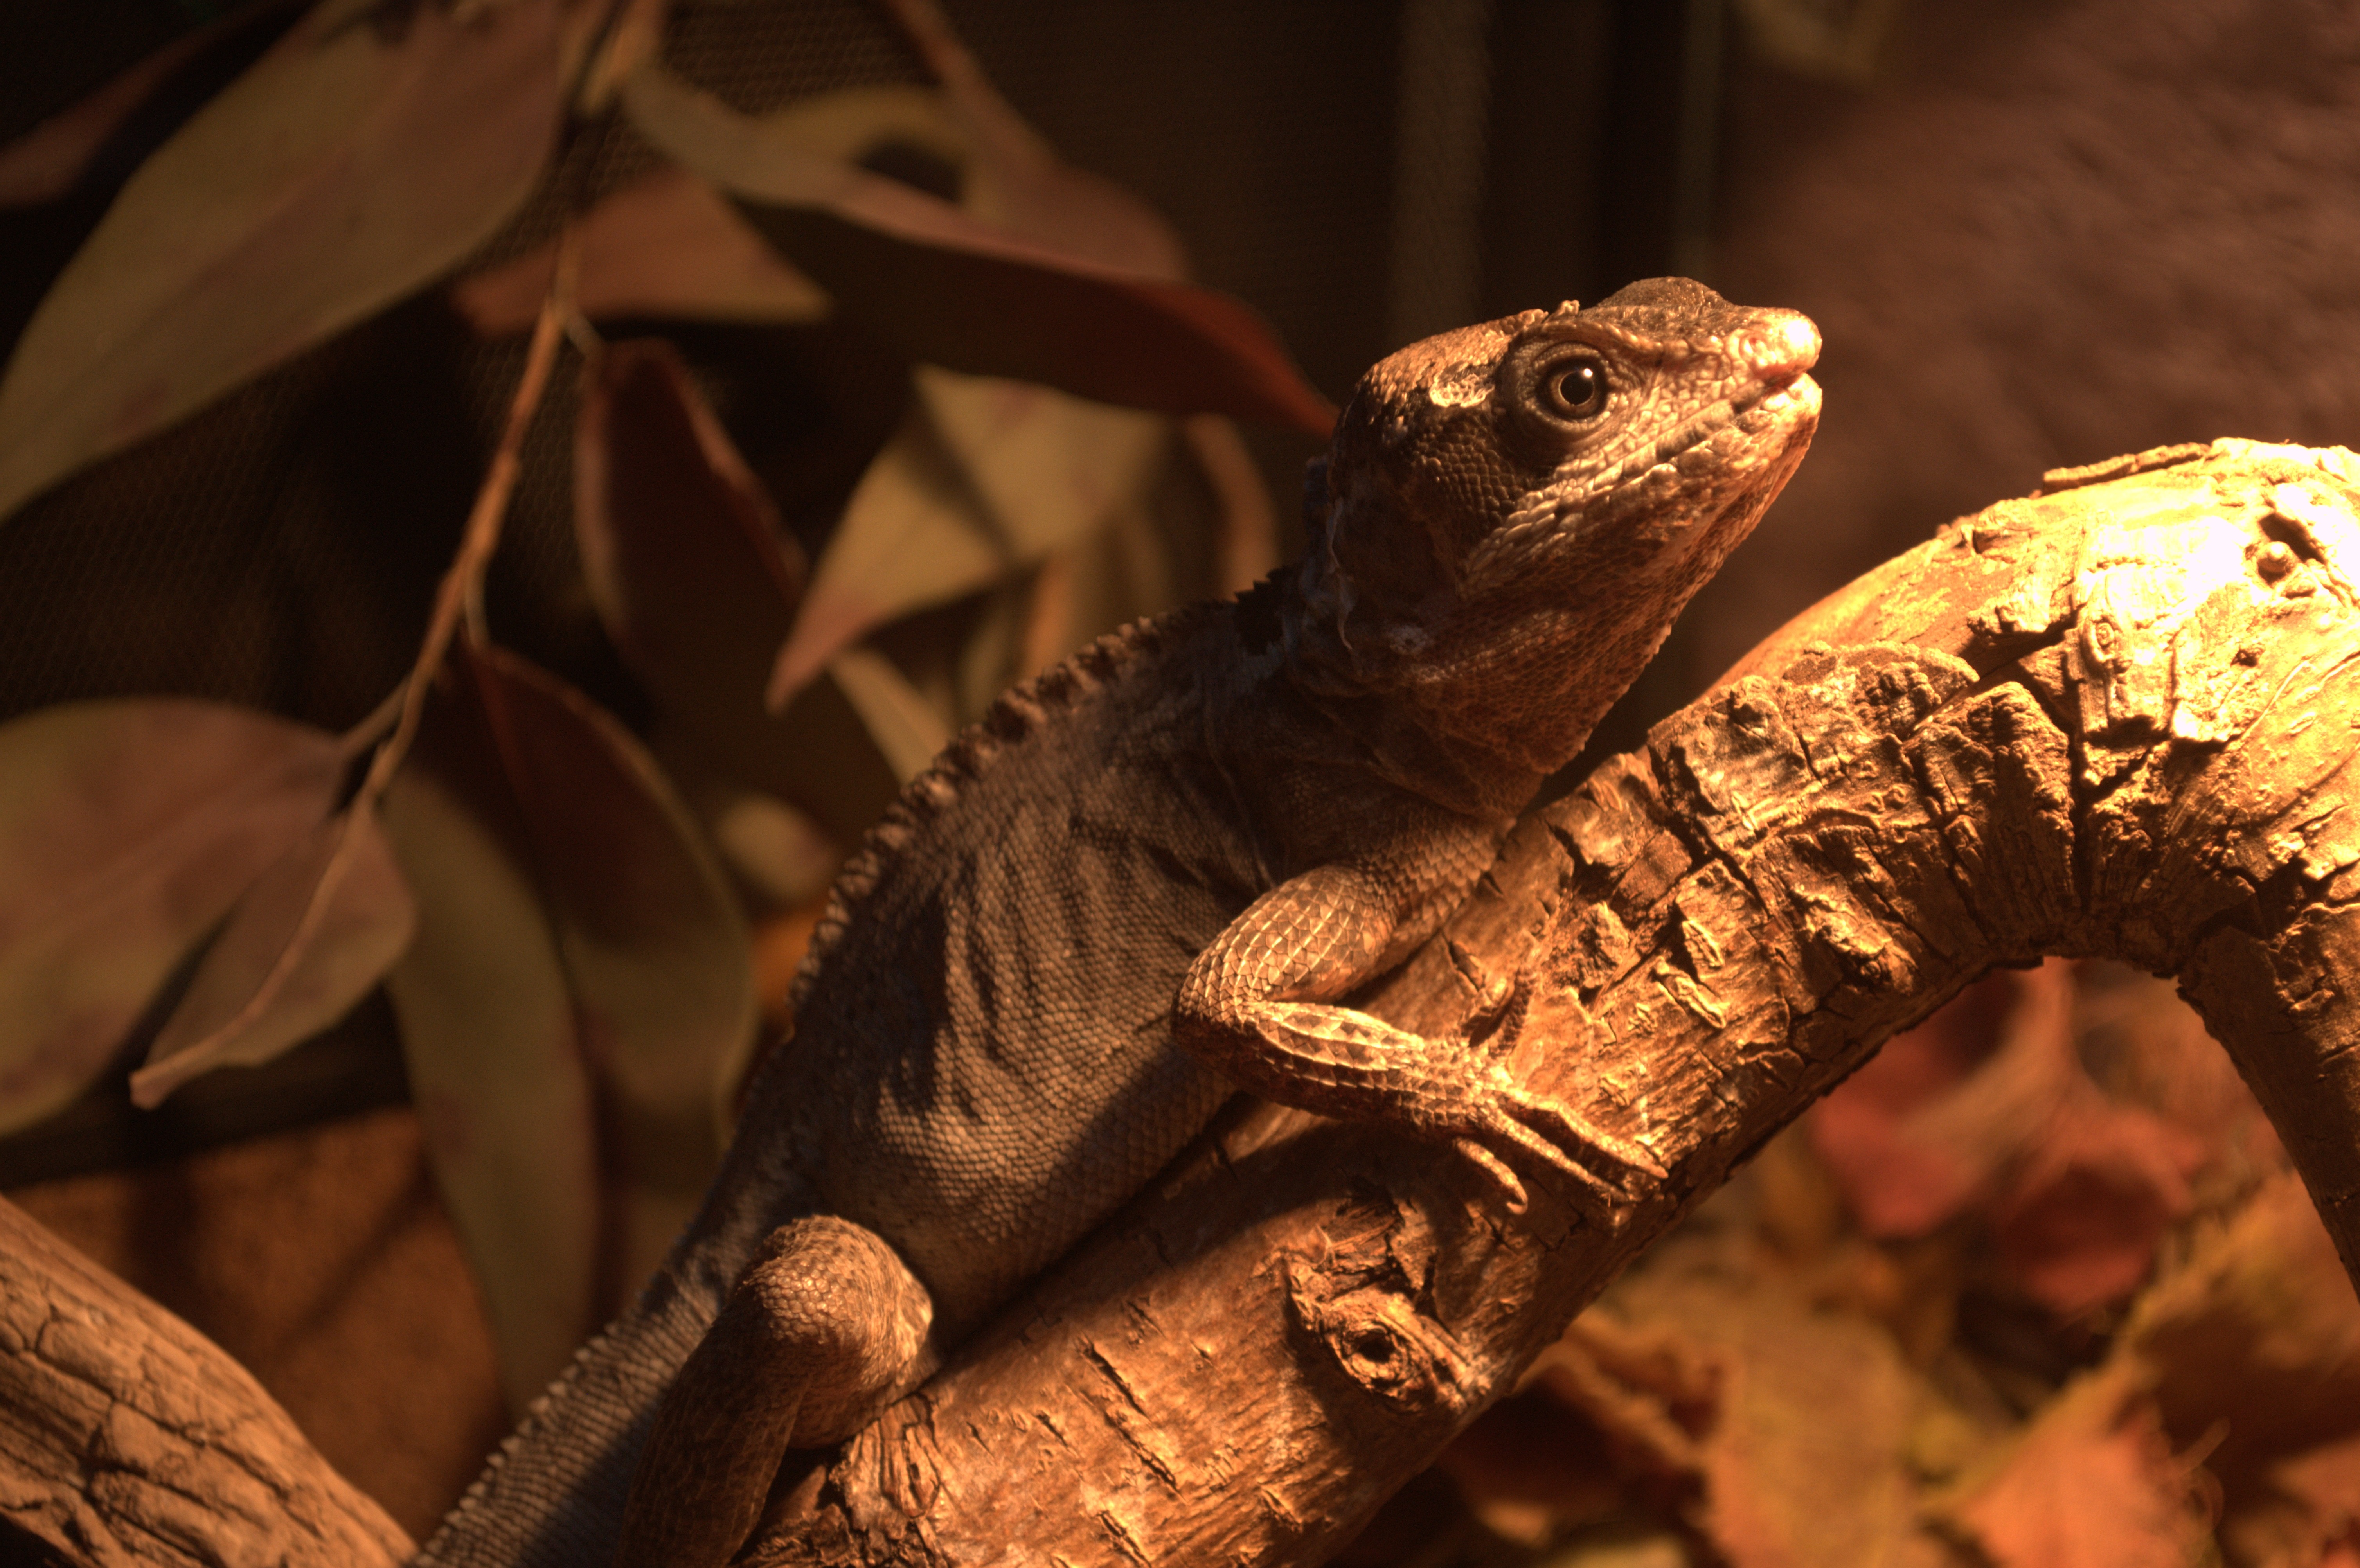
nature, reptile, fauna, scaled reptile, lizard, agamidae, iguania, iguana, organism, agama, terrestrial animal